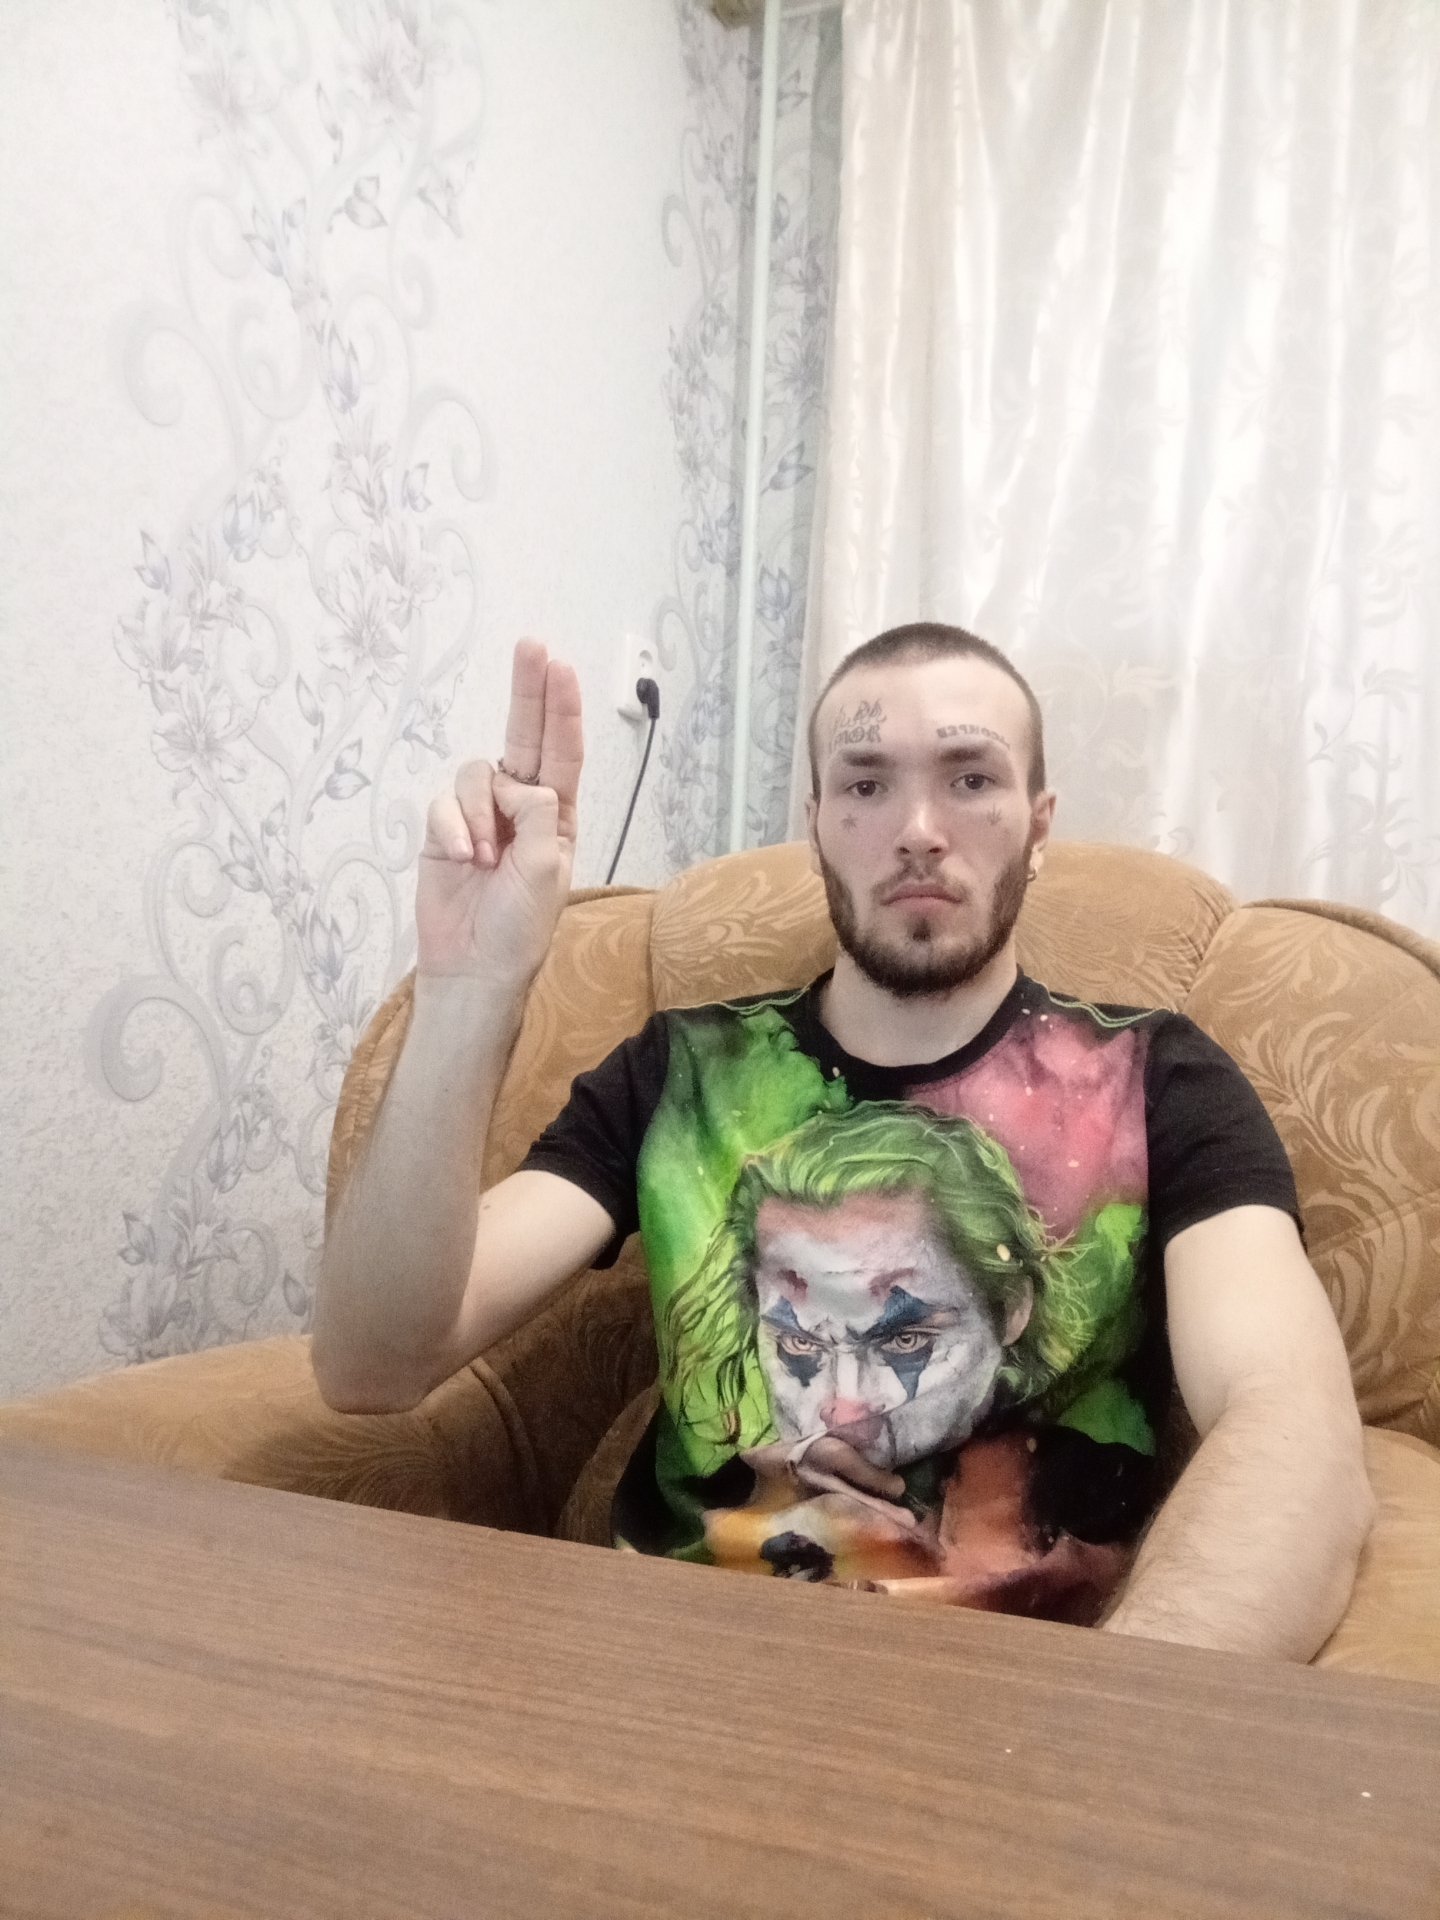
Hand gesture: two_up